Herman Jacob Bing

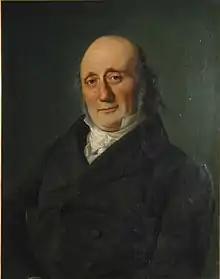
Bing painted by David Monies, c. 1840

Herman (Heiman) Jacob Bing (16 March 1776 - 10 March 1844) was a Jewish-Danish educator and bookseller. He was a co-founder of Copenhagen's first Jewish school (Bing & Kalich's Institute) in 1803 and established a book shop in 1820 which was later continued by his sons Meyer Herman Bing and Jacob Herman Bing under the name H. J. Bing & Søn. His sons were also co-founders of the Bing & Grøndahl porcelain factory while his grandson Harald Bing was a co-founder of the newspaper Politiken.